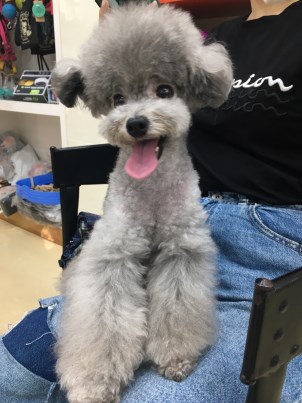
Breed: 2925-n000114-toy_poodle